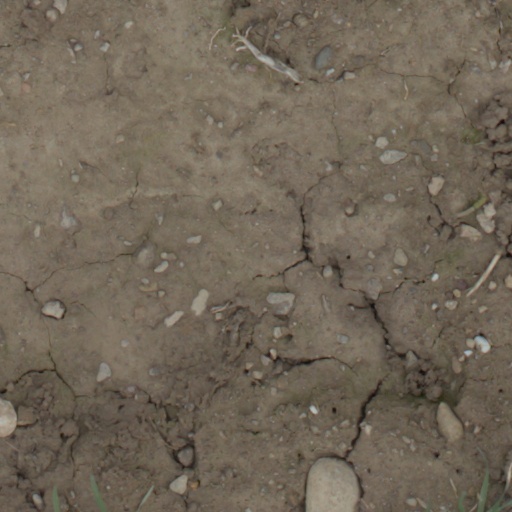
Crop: wheat